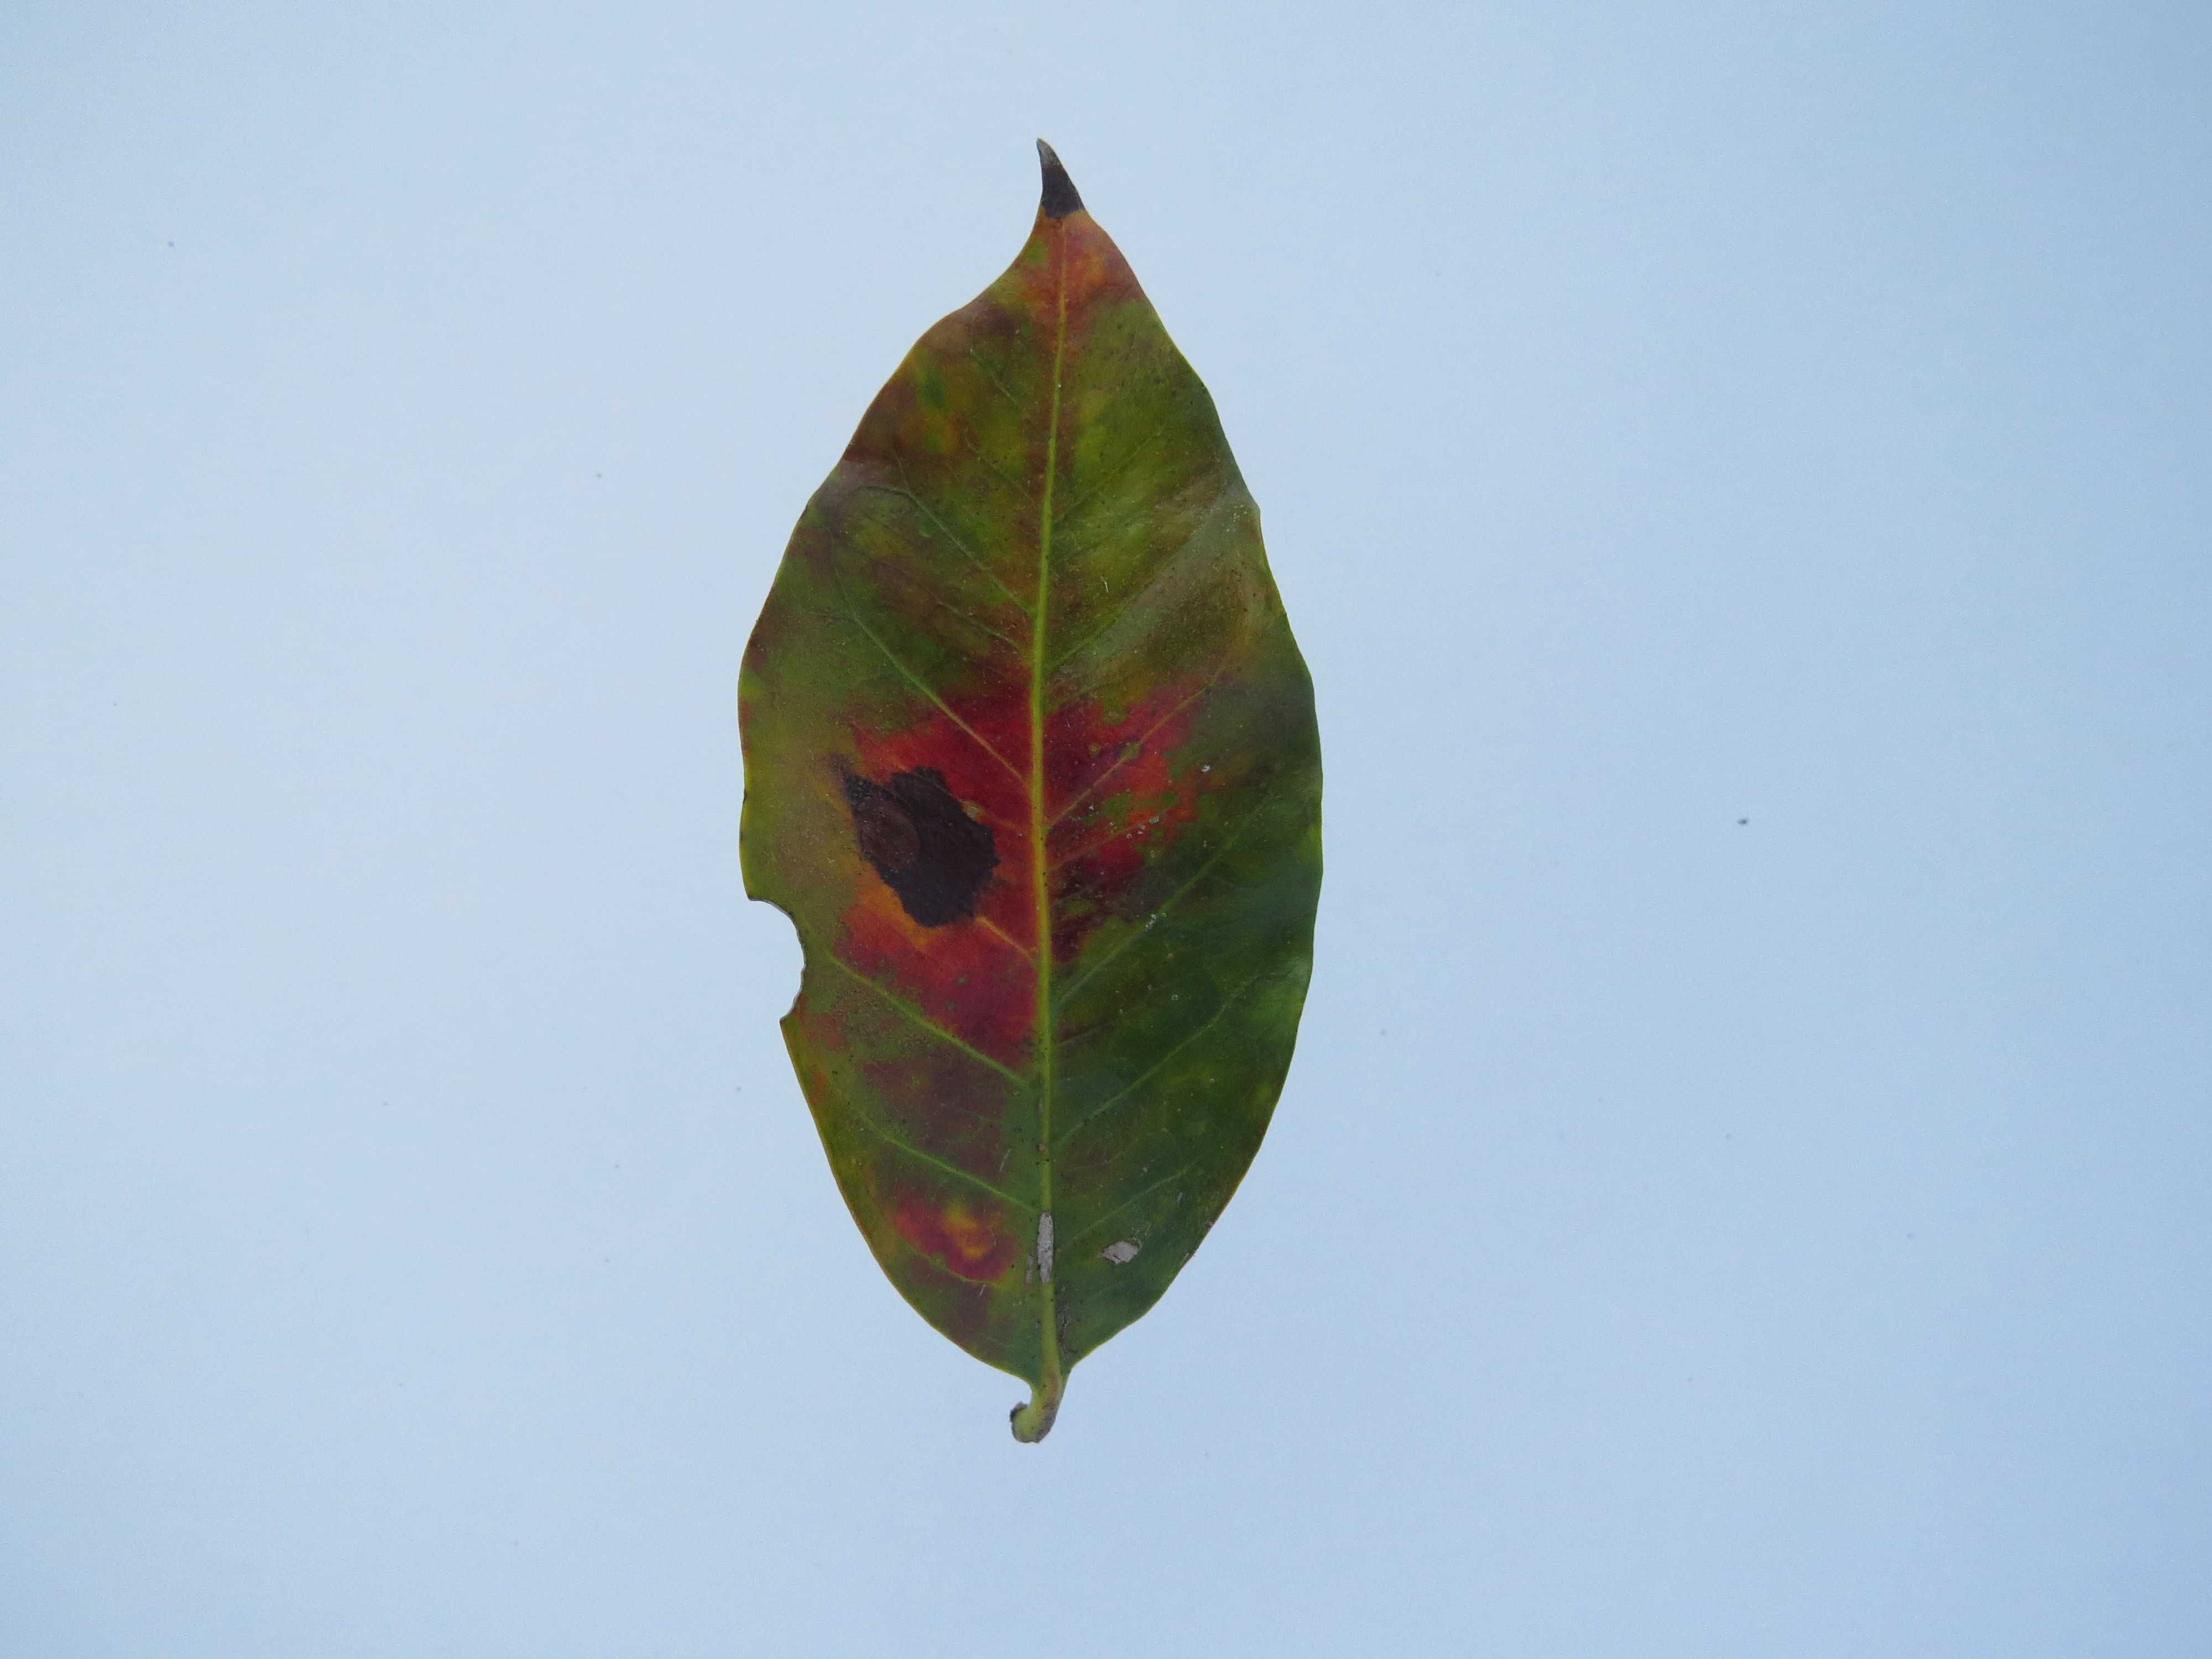
Label: phosphorus-P